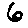
Label: 6